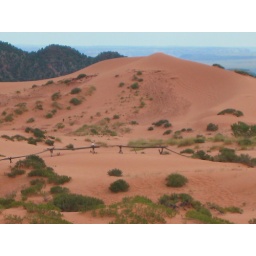
These mountains and hills of pink sand can move as much as 50 feet per year by blowing winds.